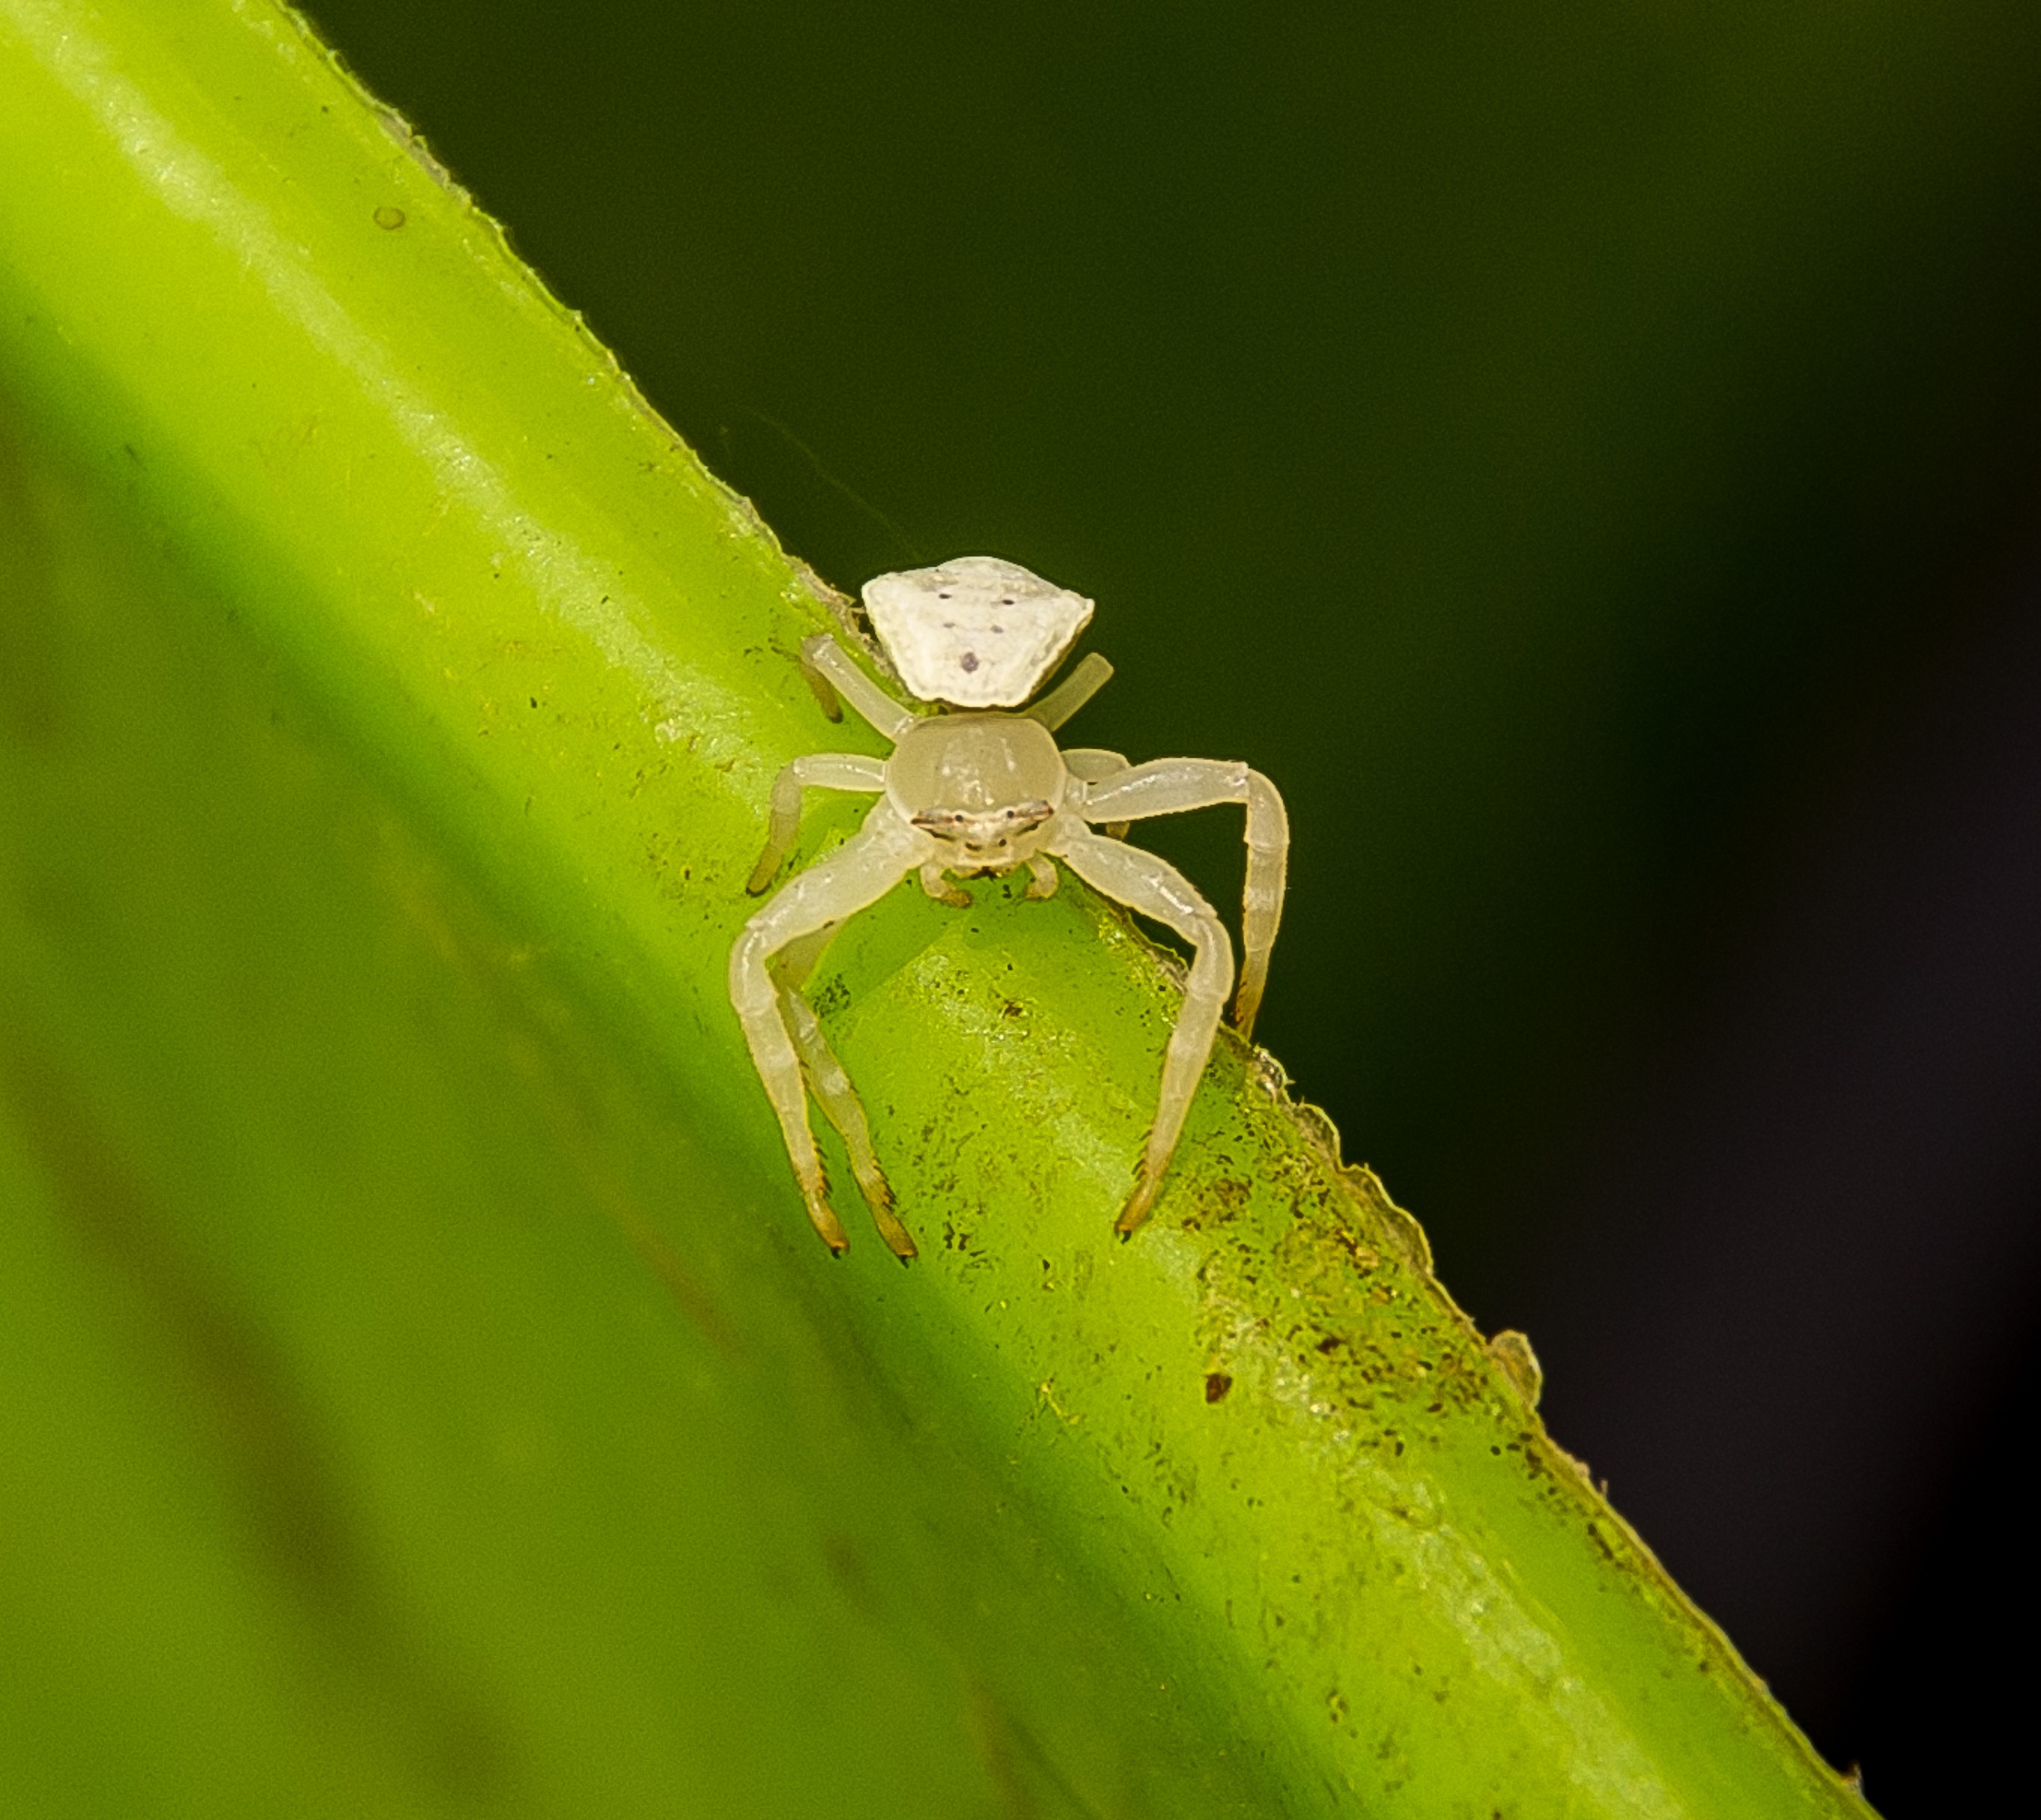
nature, white, photography, leaf, flower, wildlife, green, insect, small, yellow, flora, fauna, invertebrate, close up, australia, spider, tiny, queensland, damselfly, grasshopper, macro photography, arthropod, leaf beetle, plant stem, net winged insects, crab spider, thomisus spectabilis